His Majesty's Theatre, London

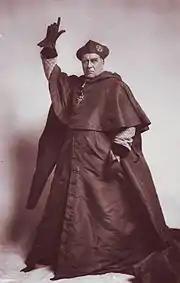
Herbert Beerbohm Tree as Cardinal Wolsey at the theatre, in a 1910 photograph

Haverly's United Mastodon Minstrels played a season in 1880; a dramatisation of "Uncle Tom's Cabin" was seen in 1882; and the first complete performances in England of Richard Wagner's "Der Ring des Nibelungen" were given at Her Majesty's in 1882. The tetralogy was presented twice: the first cycle was well attended, the second less so. "The Musical Times" congratulated the impresario Angelo Neumann on his enterprise in staging the cycle, but regretfully predicted a substantial financial loss for the production.